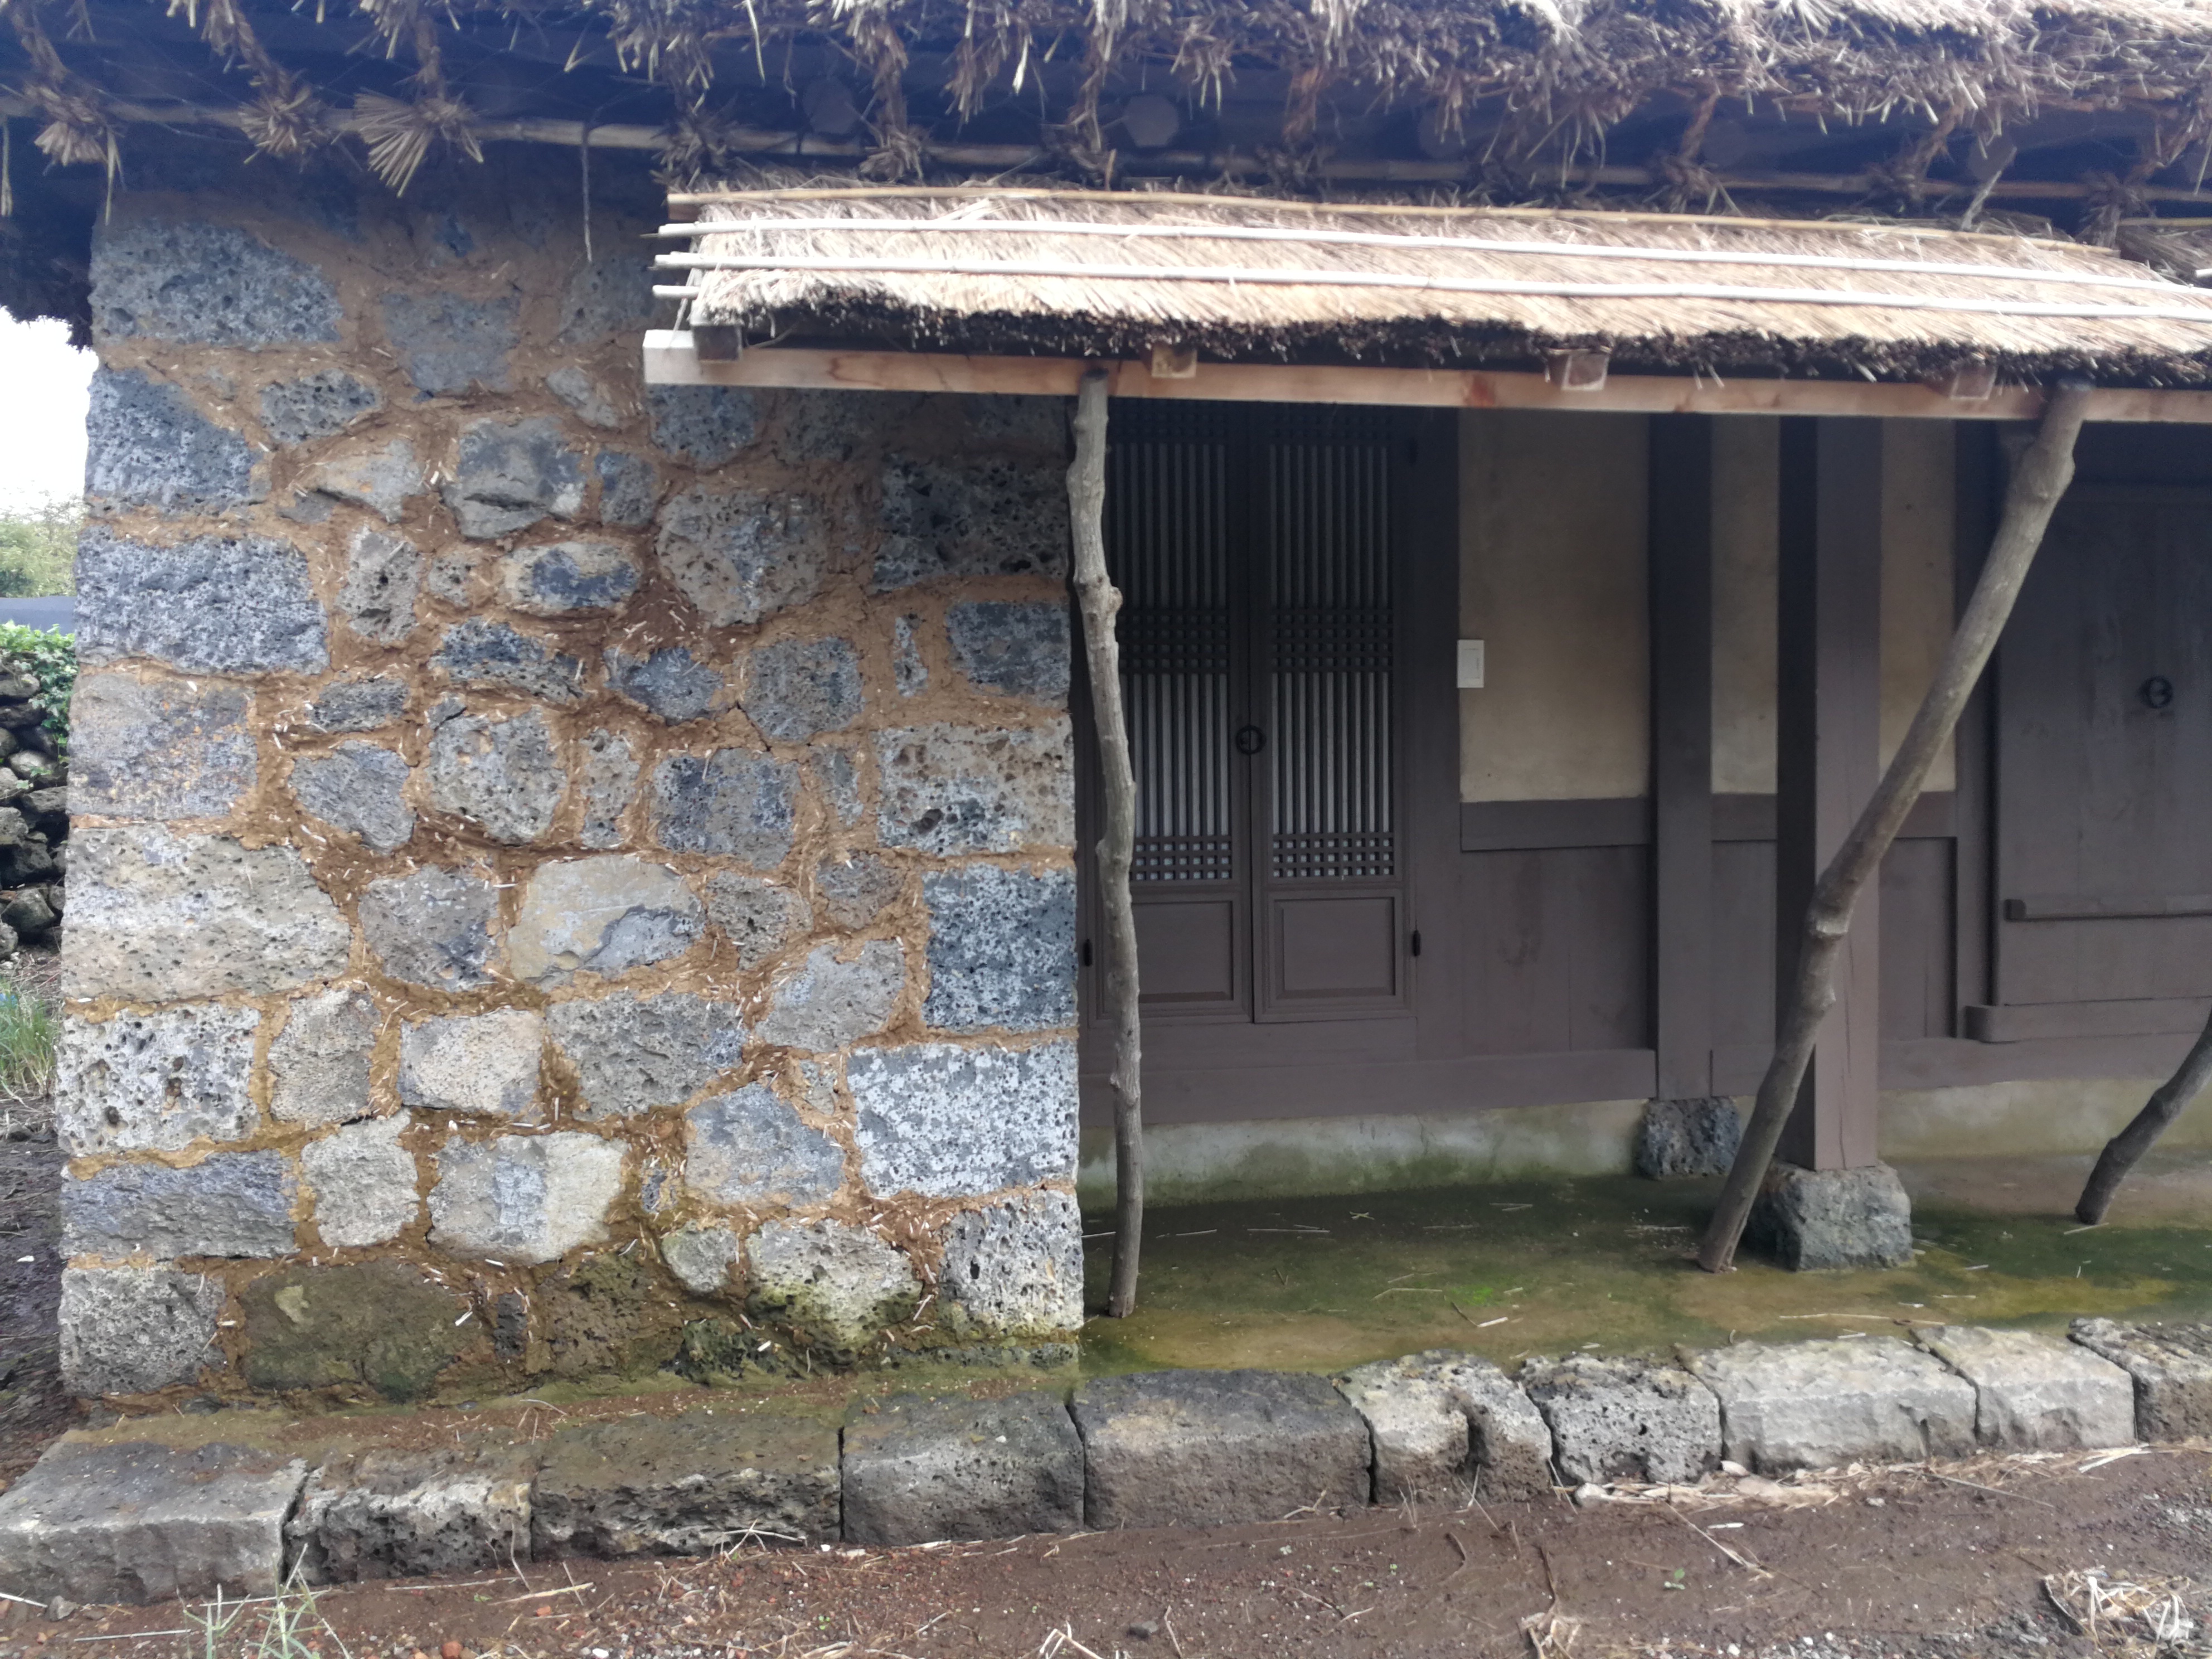
traditional, home, village, old, building, house, rocks, korea, south korea, wall, rural area, architecture, shack, wood, roof, ruins, window